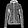
Label: Coat